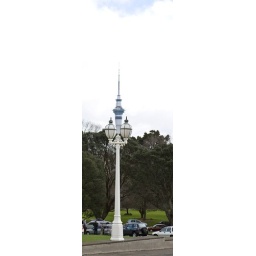
The sky tower in a compromising position...